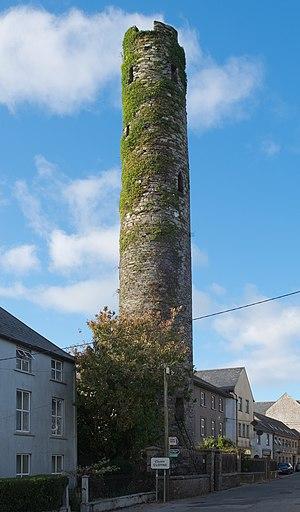
La cathédrale Saint-Colman de Cloyne est une cathédrale anglicane irlandaise.